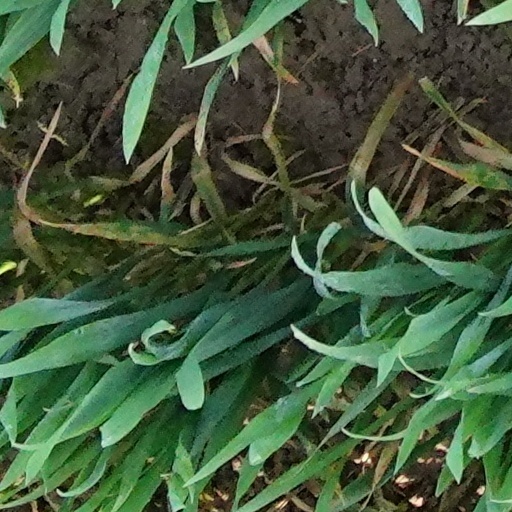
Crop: wheat